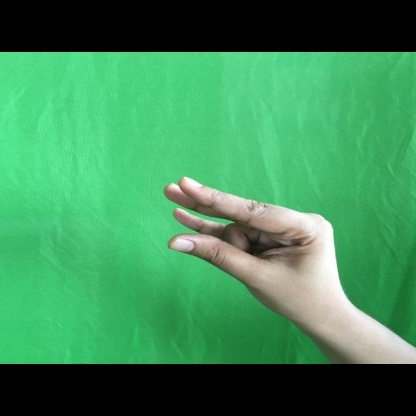
Mudra: Kangulam